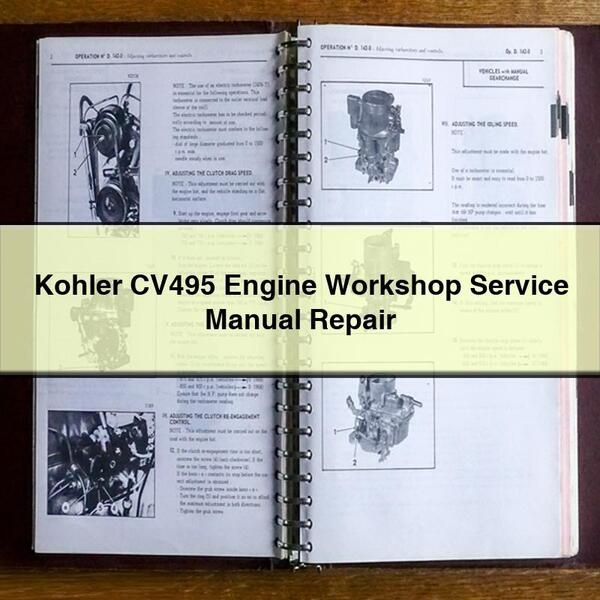
Kohler CV495 Engine Workshop Service Manual Repair
Brand: Kohler
Kohler CV495 Engine Workshop Service Manual Repair - Kohler CV495 Engine Service Manual Repair PDF Download. The manual for Kohler CV495 Engine is available for instant download and been prepared primarily for professional technicians. However, adequate data is given for the majority of do-it-yourself mechanics and those performing repairs and maintenance procedures for Kohler CV495 Engine. Repair manual for Kohler CV495 Engine (also known as Service Manuals or Workshop Manuals) contain the information you need to perform routine maintenance and repairs for Kohler CV495 Engine. This manual for Kohler CV495 Engine generally cover periodic maintenance charts, step by step repair instructions, troubleshooting information and overhaul procedures. Wiring diagrams are usually included. If you need to overhaul an engine for example, a repair manual for Kohler CV495 Engine will guide you through the process. Repair manual for Kohler CV495 Engine is used by the service departments of your local dealer. Workshop manual for Kohler CV495 Engine is a series of practical repair manuals and service manuals, is used by the mechanics around the world, covering repairs, service schedules, maintenance, wiring diagrams and diagnostics for Kohler CV495 Engine. Whether it is a service manual or repair manual for Kohler CV495 Engine in an electronic format (DVD or an Instant Download) is a huge advantage, are stains oil or dirty hands , then there stain . You can simply print of the desired section of your workshop manual, repair manual or service manual for Kohler CV495 Engine from your PC and throw away once you have completed the repair or service for Kohler CV495 Engine. Workshop manual for Kohler CV495 Engine is perfect for any owner who likes, who wants to get down and get dirty with their vehicle, but in enough depth to be used by professional mechanics. Or if you prefer, you can purely use it as a reference guide for Kohler CV495 Engine. Written by the manufacturers, Kohler CV495 Engine original workshop manual contain hundreds of pages of diagrams and detailed information for specific vehicle or equipment repair. Kohler CV495 Engine Original Service Manual, Wiring Diagrams and Bulletins are the most accurate and complete available. This repair manual for Kohler CV495 Engine is written by the professionals you trust and are easy to follow. Don't spend extra money on labor that you can do yourself! Shop safely and securely for the repair manual you need. If you want to know more about the service information and technical specs available for Kohler CV495 Engine, we recommend that you buy a service manual for Kohler CV495 Engine. INSTANT DOWNLOAD means NO SHIPPING COST or WAITING FOR THE BOOK OR CD TO ARRIVE IN THE MAIL. You have everything you need with a click of the mouse! Today buy service manual repair for Kohler CV495 Engine. Product Details: File Format: PDF Language: English Specifications: Full Printable Zoom IN/OUT: YES Delivery: Instant Download Requirements: Adobe PDF Reader & WinRAR Compatible: All Versions of Windows & Mac Kohler CV495 Engine Workshop Service Manual Repair, Kohler CV495 Engine Service Manual Repair, Kohler CV495 Engine Factory Service Manual Repair, Kohler CV495 Engine Full Service Repair Manual. Kohler CV495 Engine Workshop Service Manual Repair - Kohler CV495 Engine Service Manual Repair PDF Download.
Category: Media > Product Manuals